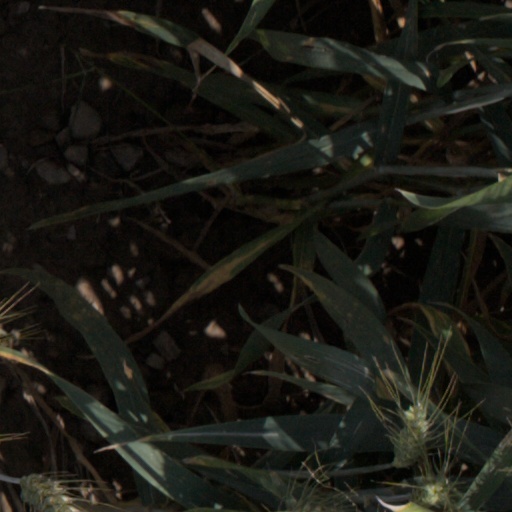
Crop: wheat